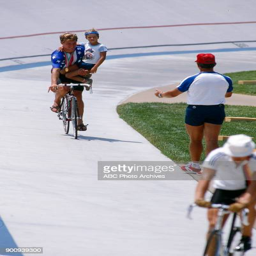
track cycling individual pursuit medal ceremony